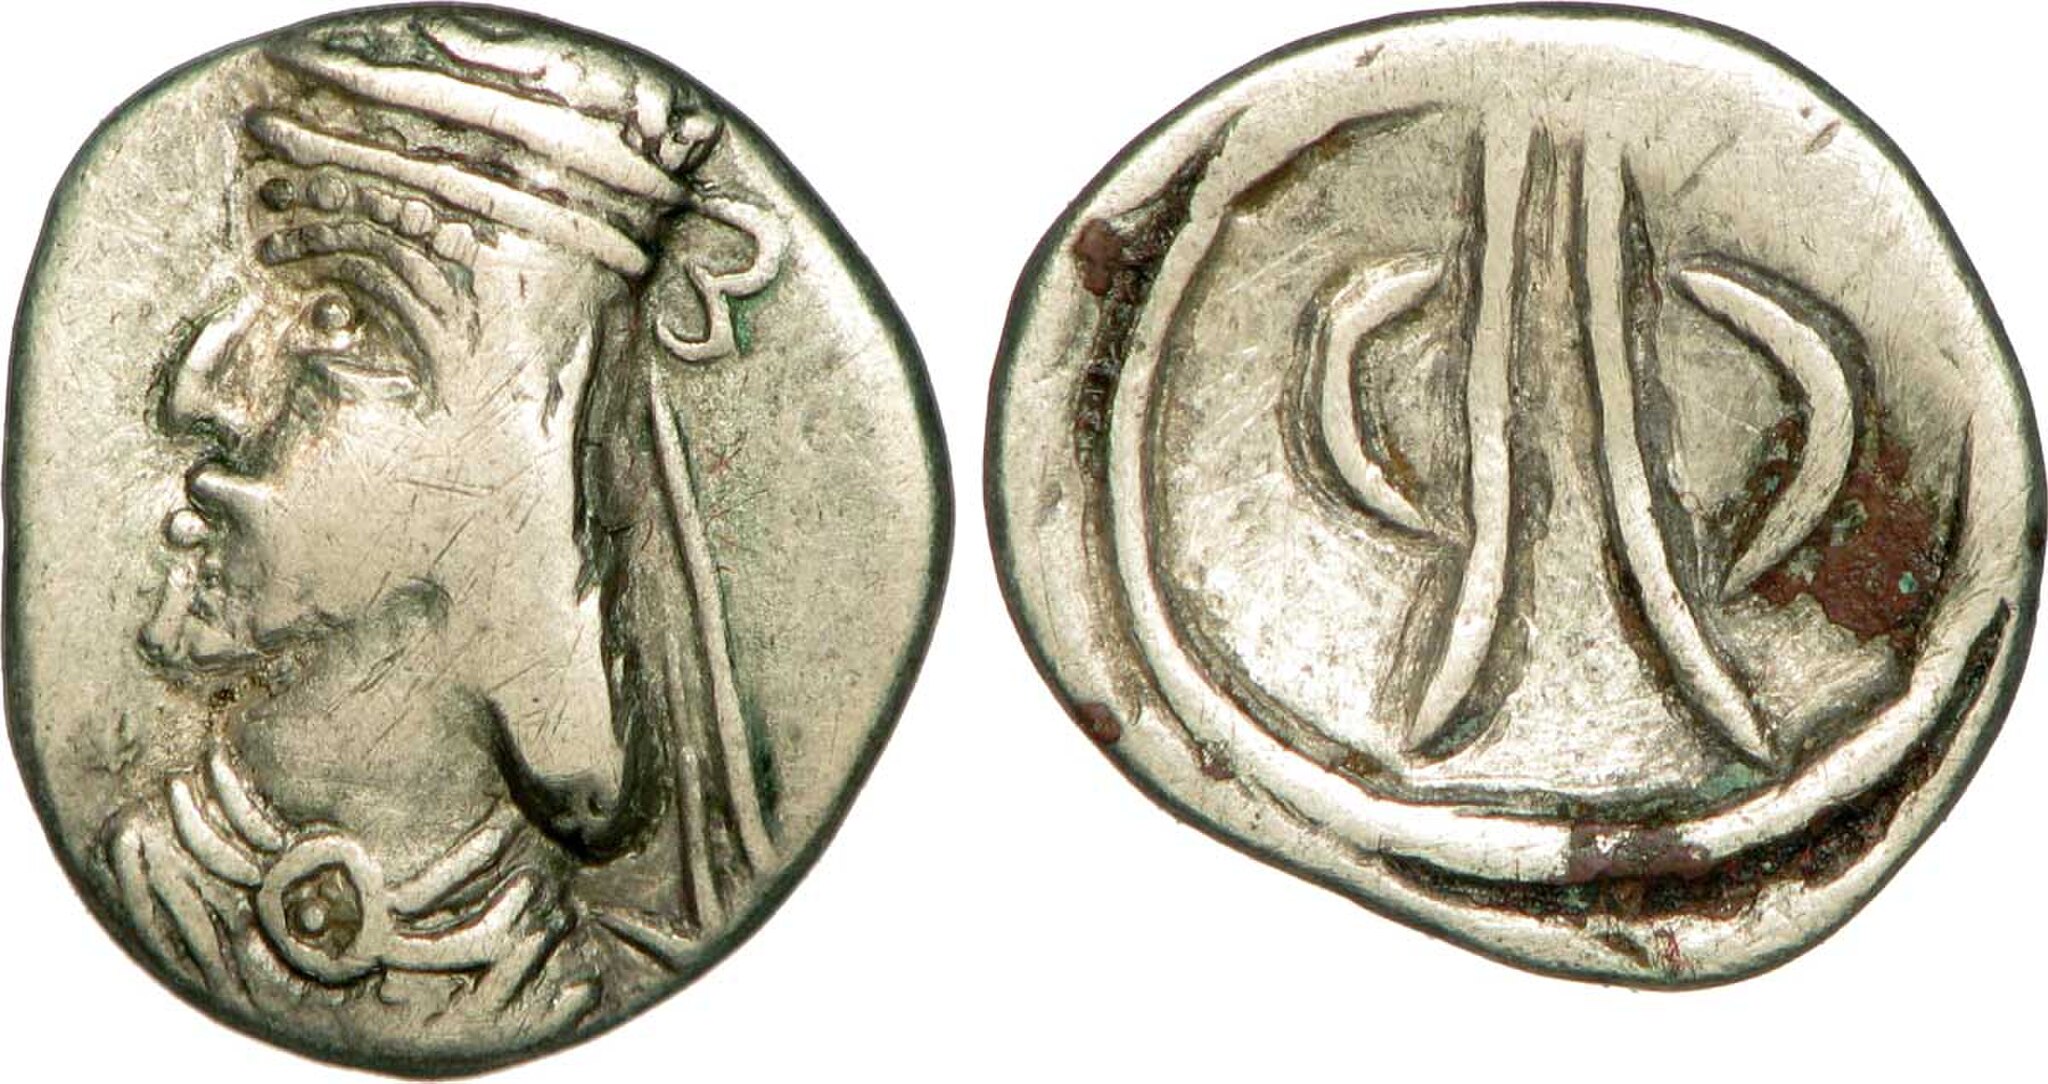
Title: Hemidrachme du royaume de perside
Description: Hemidrachme du royaume de perside Date : c. 100 AC. - 100 AD. Nom de l'atelier/ville : Perside, Persépolis
Date: 2014-01-02 11:30:44
Categories: Achaemenid coins, Items with VRTS permission confirmed, Achaemenid art from Persepolis, Hemidrachms